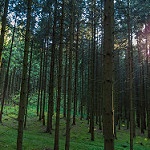
Label: forest